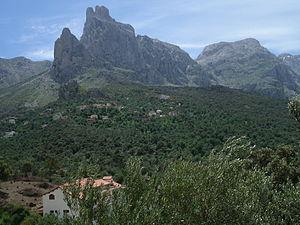
Thaletat, mont du Djurdjura en Kabylie, vu des hauteurs d'Aït Boumahdi (wilaya de Tizi-Ouzou, Algérie).
Thaletat, aussi appelé la Main du Juif, qui culmine à 1 638 m d'altitude, est l'un des sommets du Djurdjura en Kabylie.
La Kabylie est une région historique située dans le Nord de l'Algérie, à l'est d'Alger.
Le Djurdjura, est un massif montagneux du nord de l'Algérie, sur la bordure méditerranéenne, constituant la plus longue chaîne montagneuse de la Kabylie. De forme lenticulaire, ses limites naturelles vont des environs de Bouzareah, à Alger jusqu’à au mont Yemma Gouraya à Béjaïa, s'étalant donc sur une longueur de près de 250 km. Il appartient à la chaîne de l'Atlas.